Compulsory purchase in England and Wales

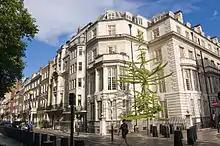
The Grosvenor family have owned most of Mayfair and Belgravia in central London since Sir Thomas married into inheritance of the land in 1677. The Grosvenor estate lost human rights challenges to the Leasehold Reform Act 1967, giving tenants a "right to buy", but the legislation was restricted.

The most general power originally appeared in the Leasehold Reform Act 1967. Under that Act, the Leasehold Reform Act 1987, and the Leasehold Reform, Housing and Urban Development Act 1992, private individuals who are leaseholders have the power in certain circumstances to compel their landlord to extend a lease or to sell the freehold at a valuation.